OH/IR star

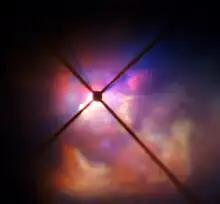
Very Large Telescope image of the surroundings of the red hypergiant VY Canis Majoris

An OH/IR star is an asymptotic giant branch (AGB), a red supergiant (RSG), or a red hypergiant (RHG) star that shows strong OH maser emission and is unusually bright at near-infrared wavelengths.